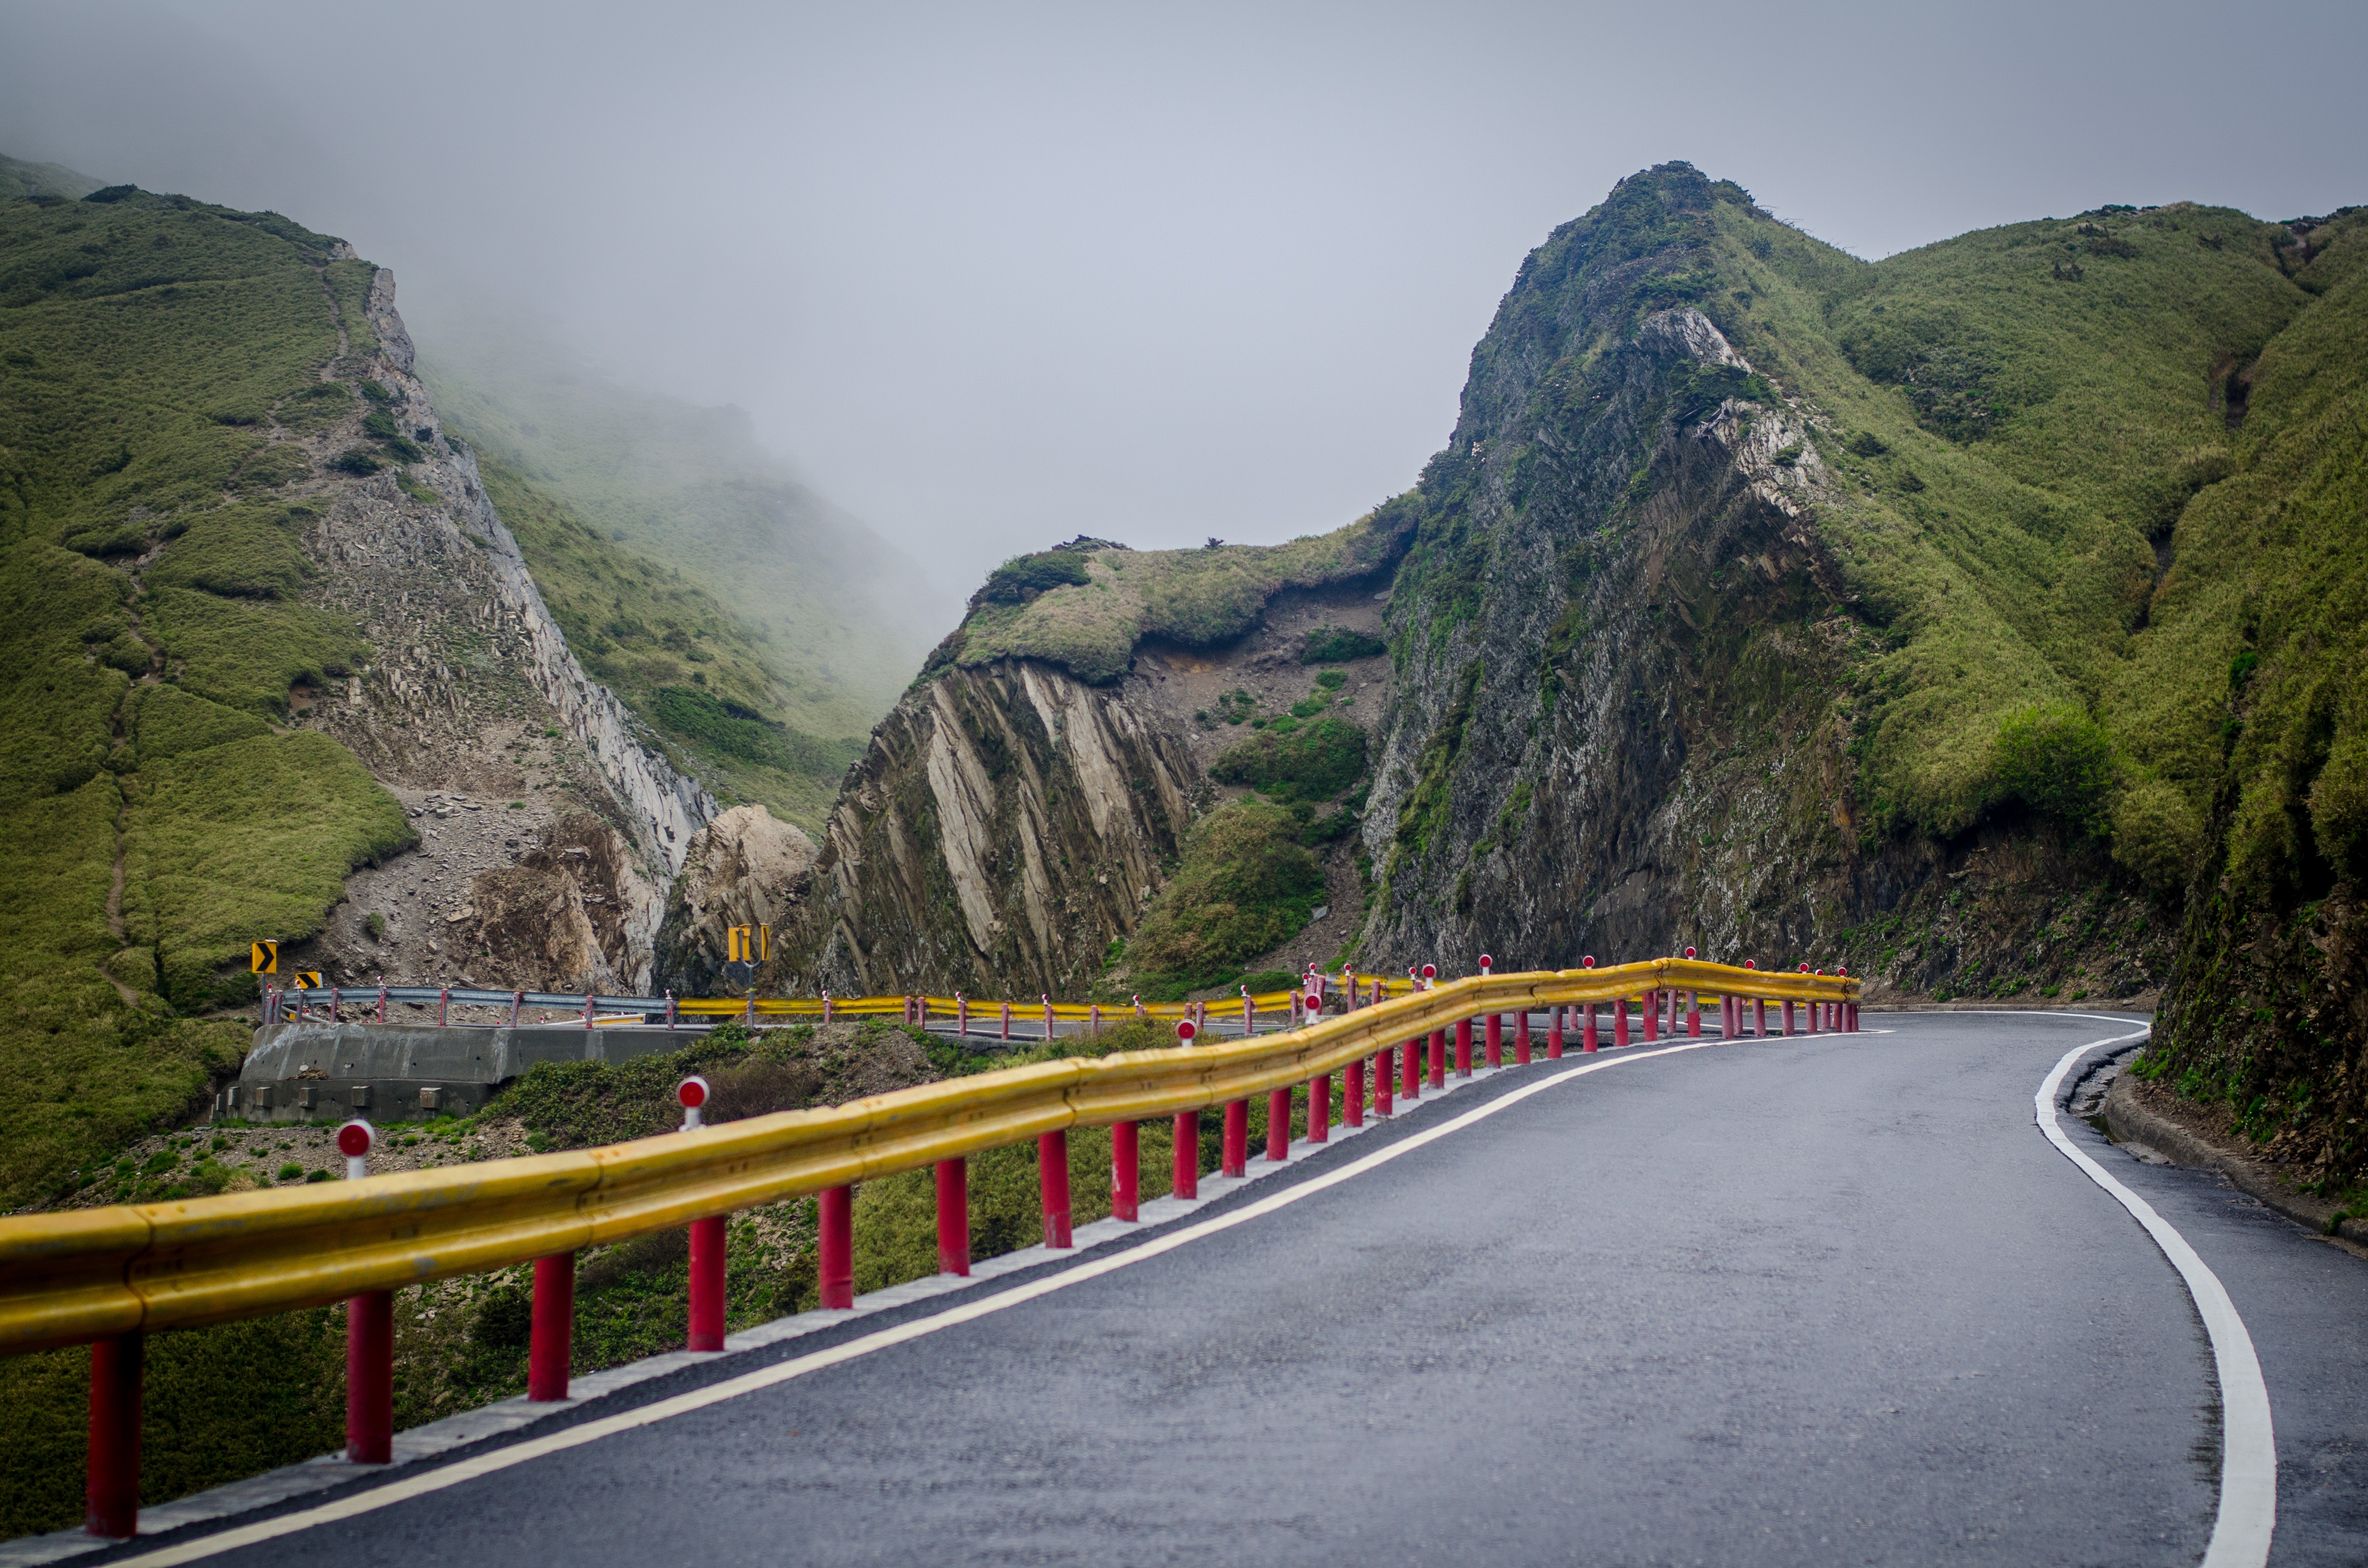
landscape, mountain, road, hiking, hill, highway, valley, mountain range, travel, fjord, road trip, tour, alps, infrastructure, taiwan, mountain pass, mountainous landforms, controlled access highway, hehuanshan, road to hehuanshan